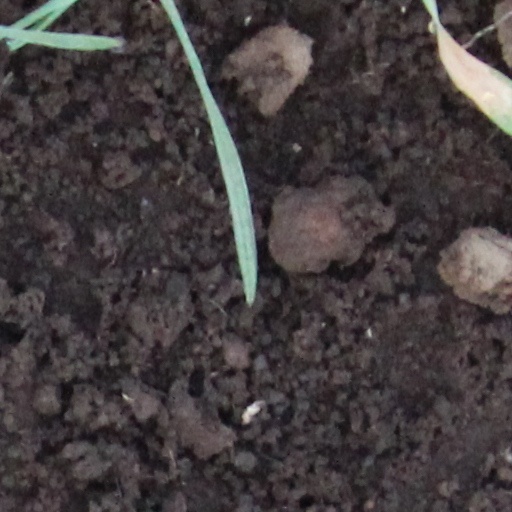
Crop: wheat